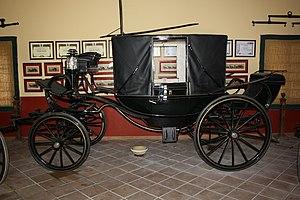
Le landau est une voiture attelée à quatre roues et quatre places en vis-à-vis, plus deux strapontins, à double capote mobile. Il peut être attelé à deux ou à quatre chevaux. C'est une évolution de la calèche dans le sens de l'élégance et de l'aspect pratique.